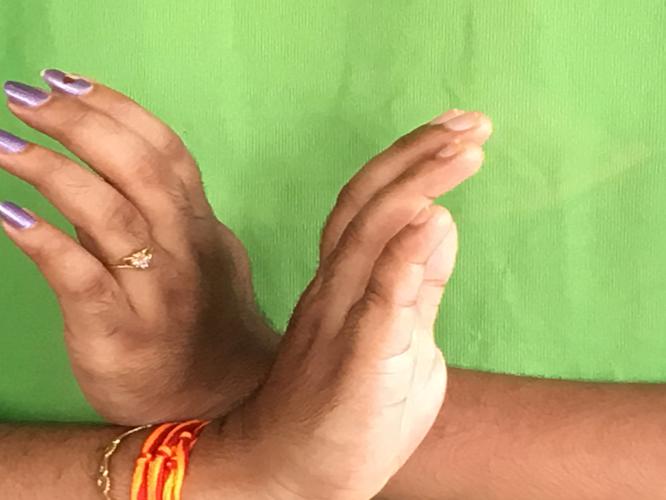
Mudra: Nagabandha
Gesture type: double_hand